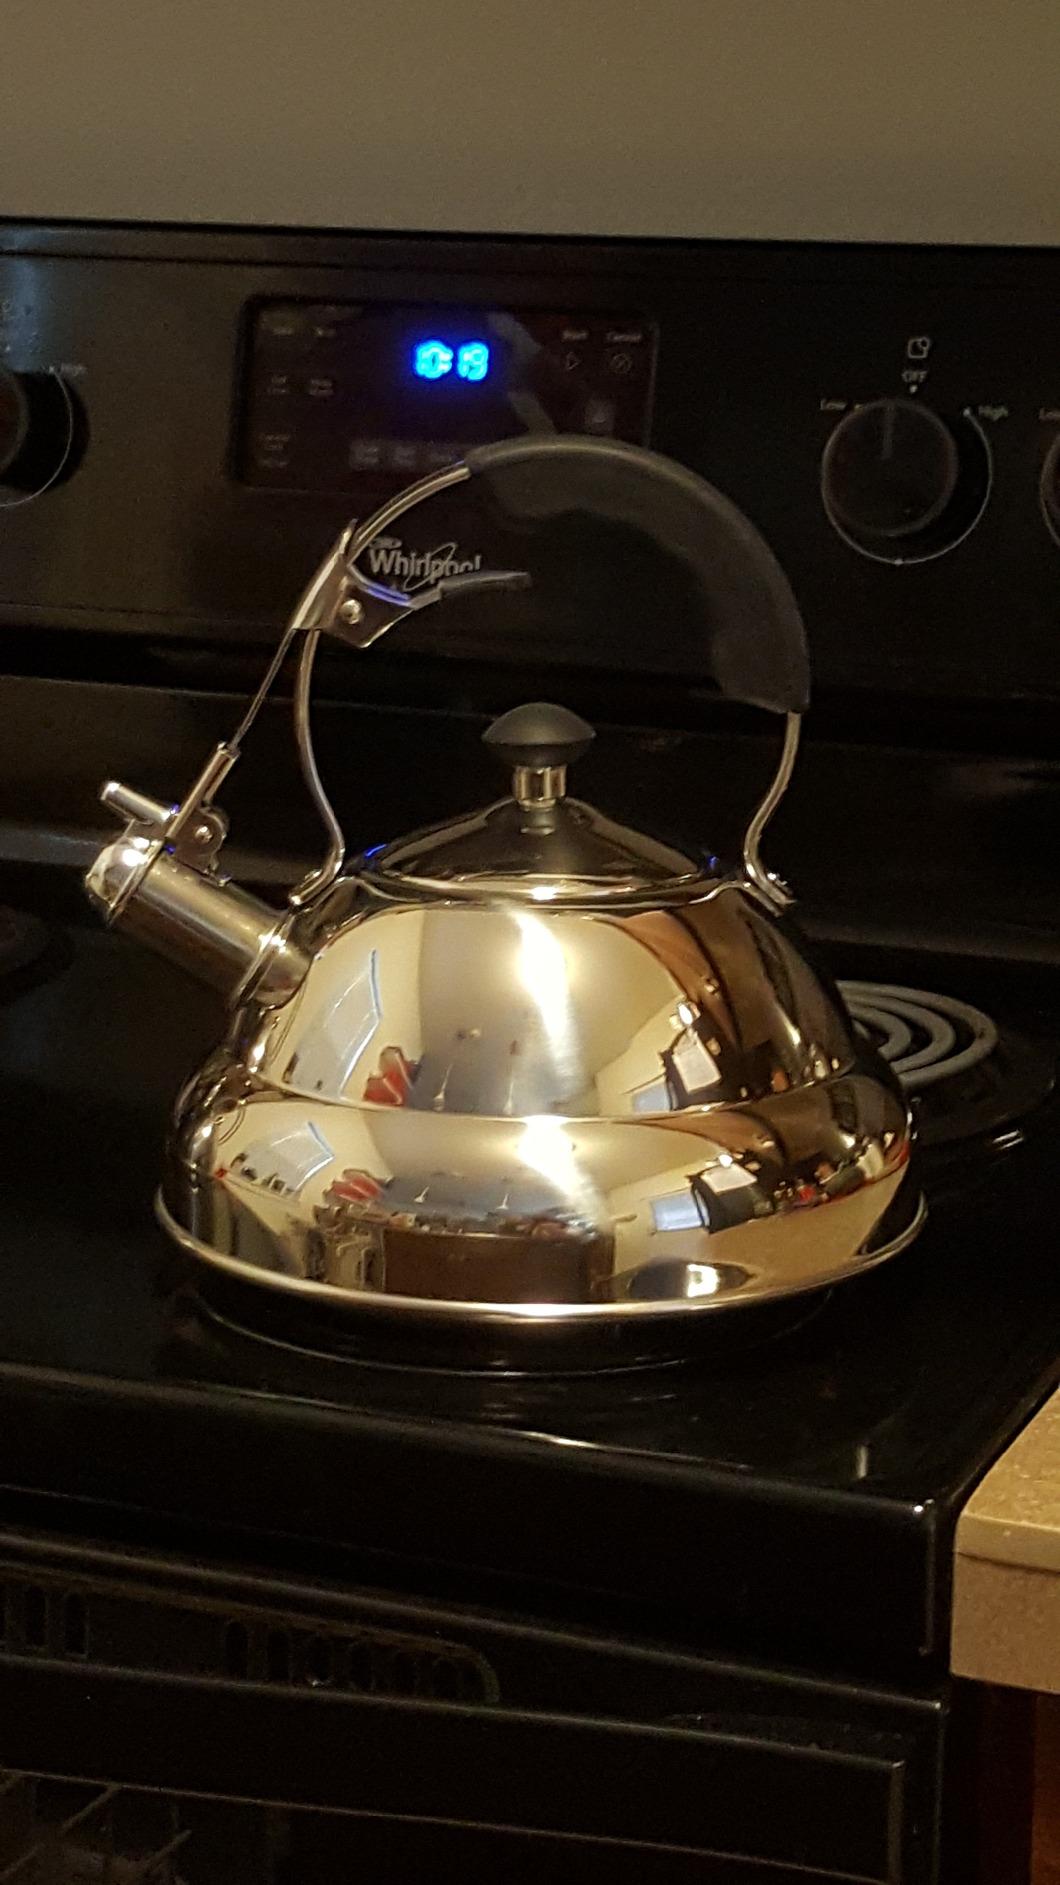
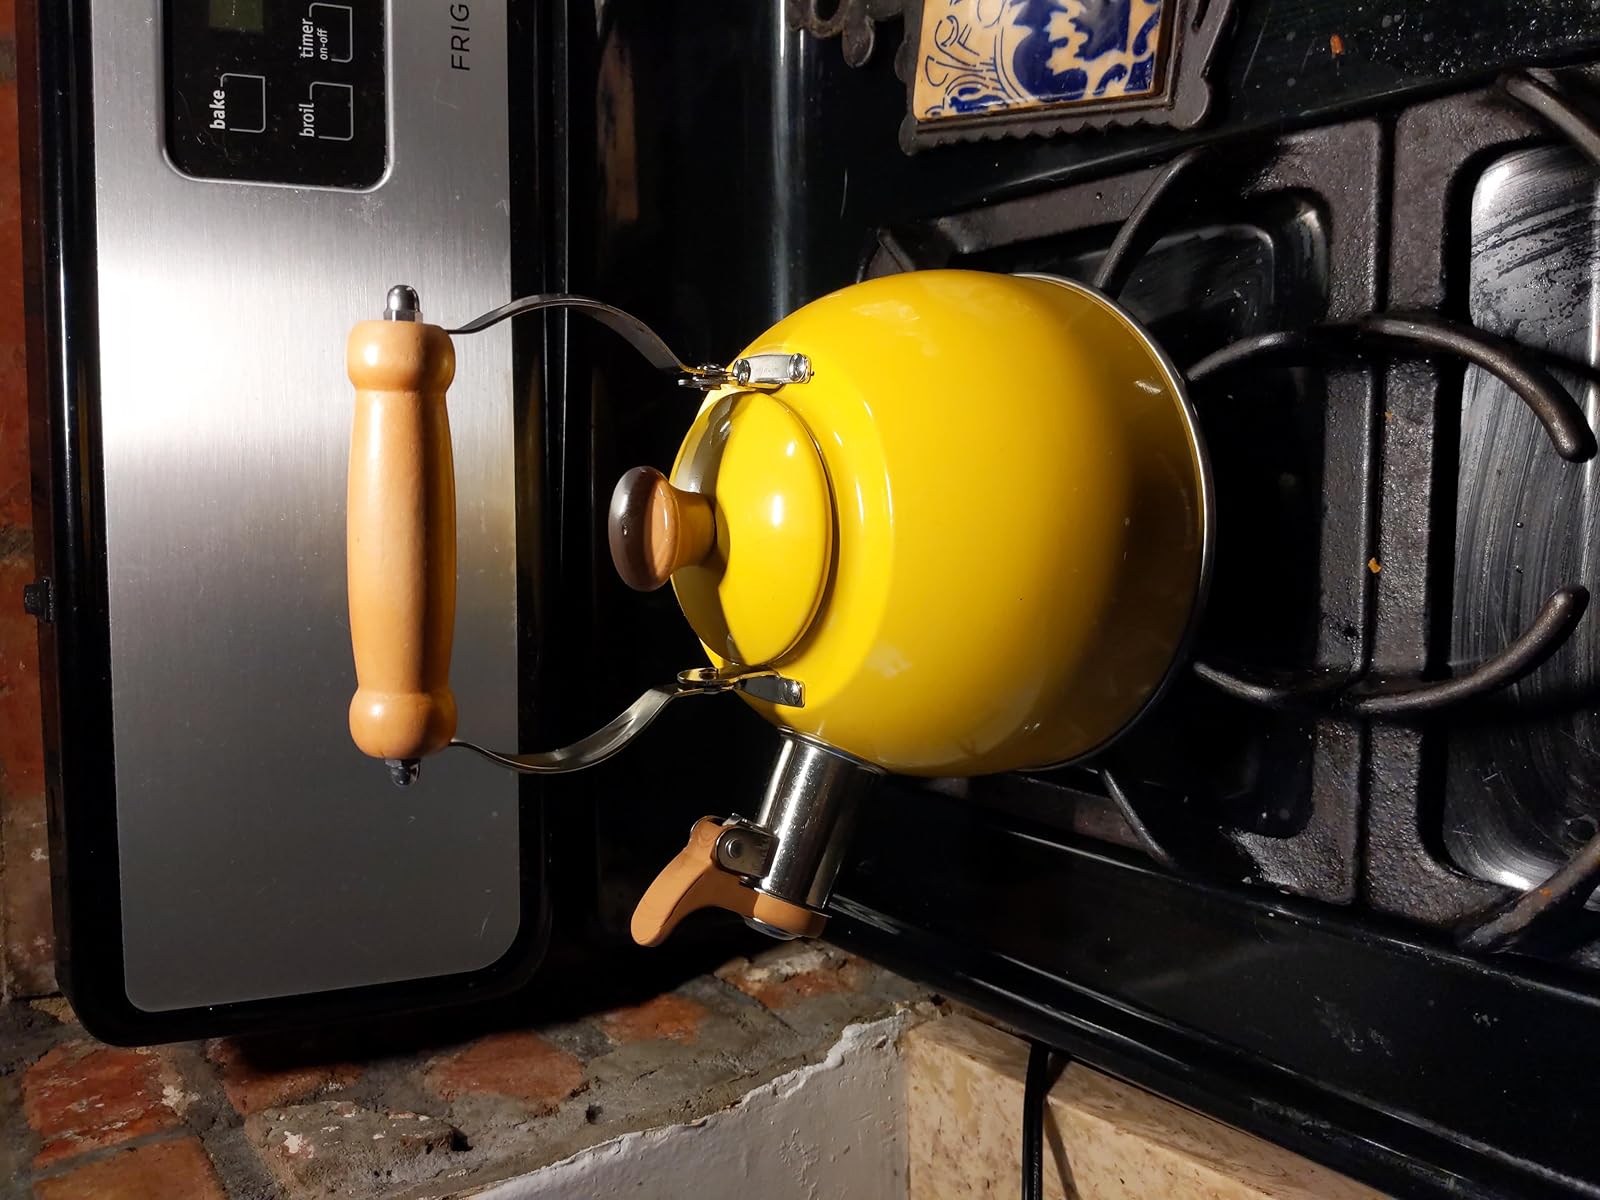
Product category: items_kettle
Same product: no